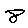
Label: 8